List of outdoor ice hockey games

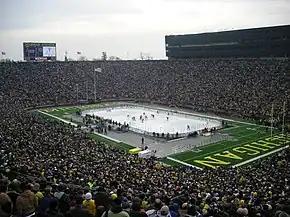
A hockey rink is set up in the middle of a football field, with thousands of people surrounding the playing surface

Playing hockey games outdoors—in soccer, football and baseball stadiums—is an increasingly popular trend for junior, college, professional and international competitions in the 21st century. The popularity of outdoor games has resulted in attendance records in several leagues, and the current world record total of 104,173 was set at The Big Chill at the Big House, a December 2010 National Collegiate Athletic Association game between the University of Michigan and Michigan State University.